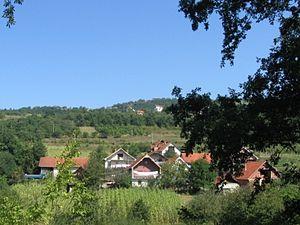
Belo Polje est une ville de Serbie située dans la municipalité de Surdulica, district de Pčinja. Au recensement de 2011, elle comptait 508 habitants.